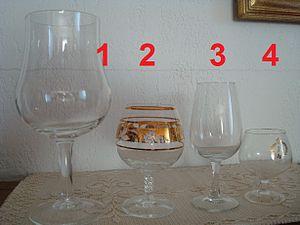
Verres tulipe de déustation, à vin rouge (1) 75cl maxi, vin doux (2), vin de touraine (3), à liqueur (4)
La tulipe est un verre qui doit son nom à sa forme. On distingue deux modèles :